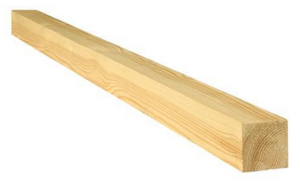
Cheville en bois, menuiserie traditionnelle, section carrée, projection conique
Une cheville est un système d'assemblage et de liaisonnement employé dans divers domaines. Elle peut consister en un élément servant à fixer solidement une vis dans un élément qui peut être un mur ou une cloison. Elle peut aussi consister en une tige en bois qui vient complémentairement à un assemblage en bois assurer la liaison entre deux éléments.